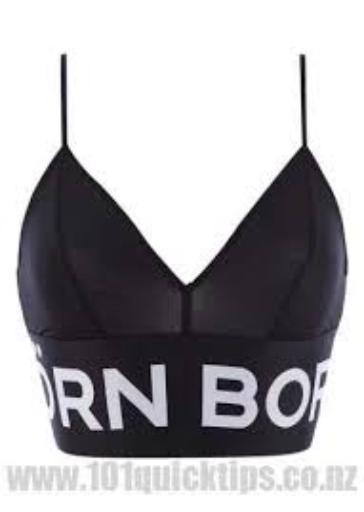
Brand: Bjorn Borg
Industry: Clothes